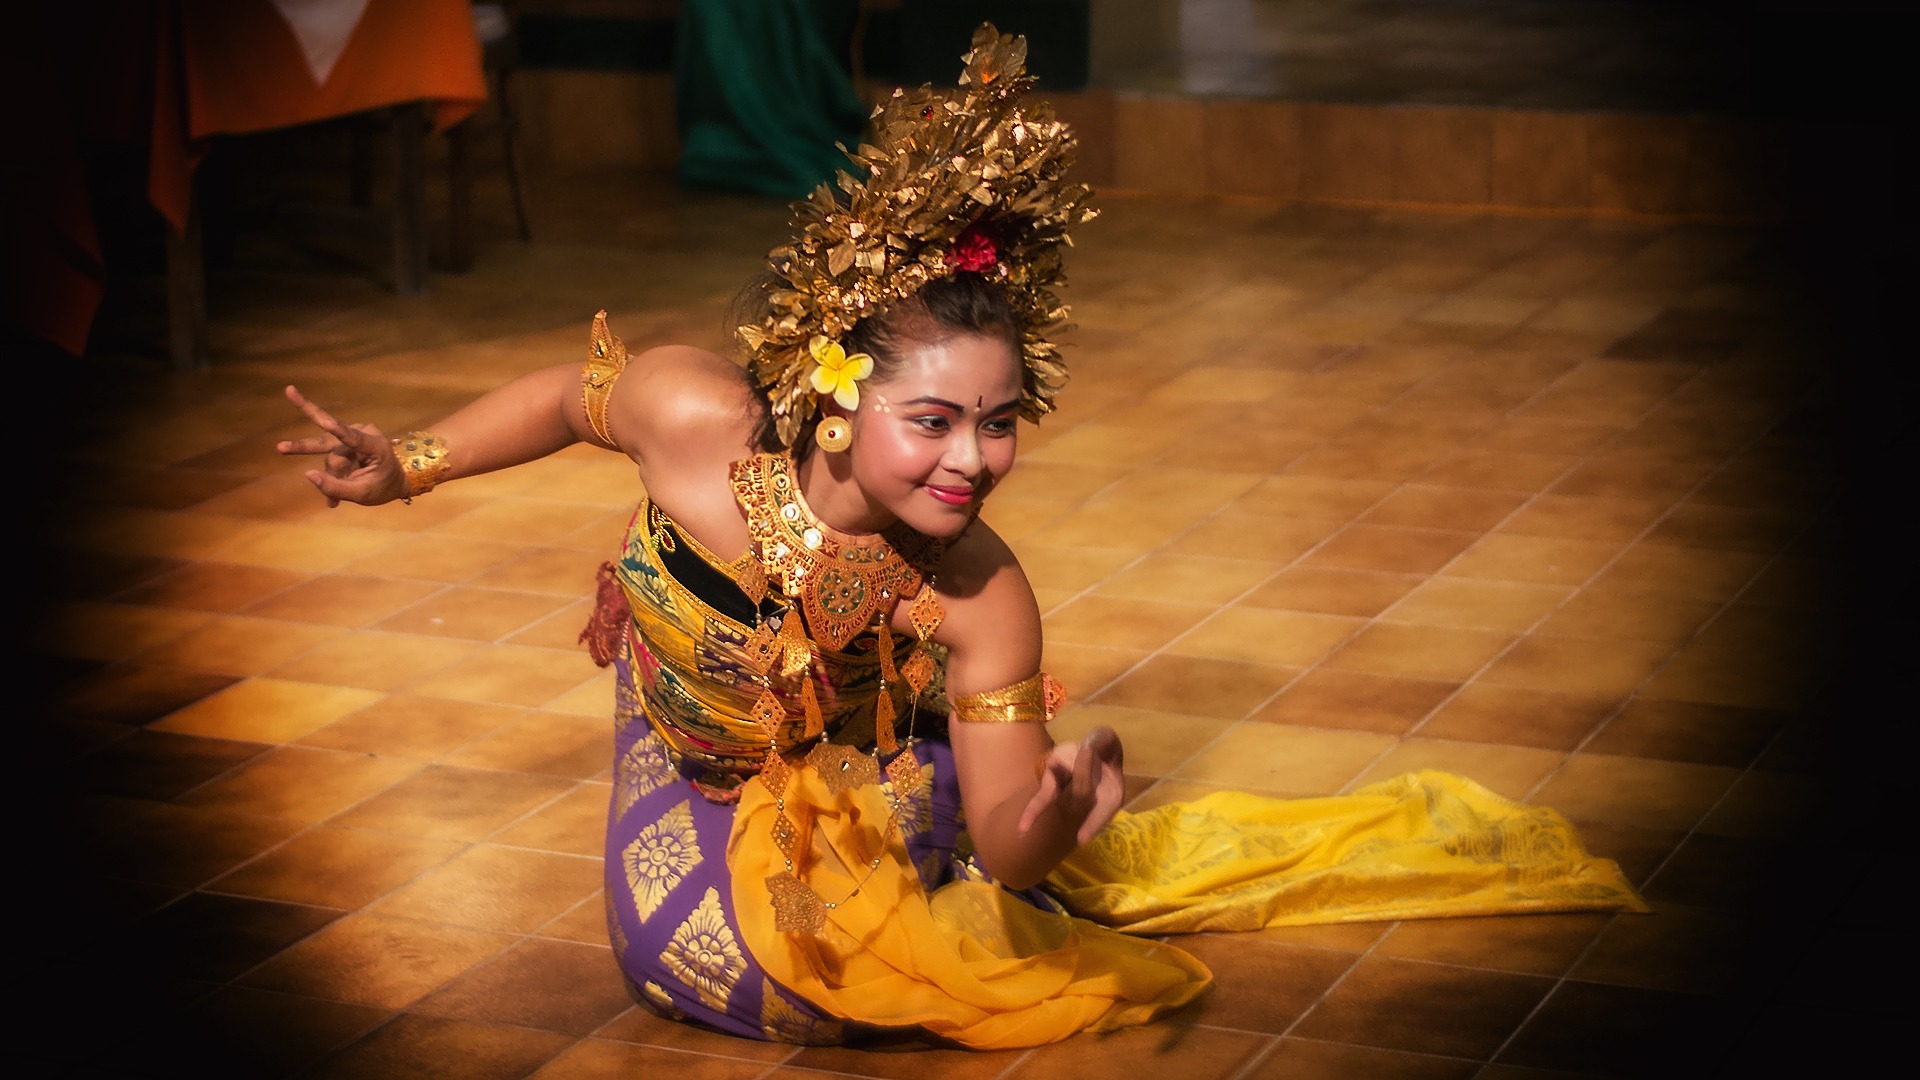
travel, dance, holiday, performance art, sports, event, indonesia, entertainment, bali, performing arts, musical theatre, bali dance, legong